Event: Nepal Earthquake
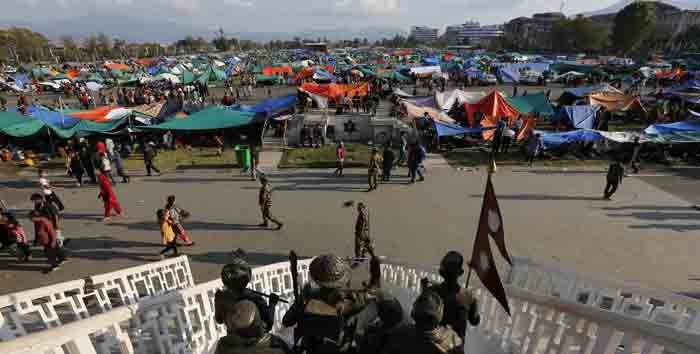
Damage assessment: no_damage